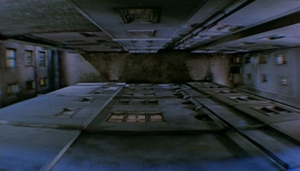
Le travelling contrarié, travelling compensé, trans-trav ou contra-zoom, est un effet cinématographique consistant à contrarier les effets simultanés d'un zoom arrière et d'un travelling mécanique avant ou l'inverse, zoom avant et travelling mécanique arrière, de telle sorte que le sujet principal reste cadré de la même manière, tandis que l'arrière-plan subit des déformations de perspective, respectivement un allongement, ou un tassement. Par exemple si la caméra s'éloigne, on rétrécit simultanément le champ à l'aide du zoom de façon que le sujet ne change pas de taille apparente, mais l'arrière-plan se tasse derrière lui. Cet écart, entre la taille inchangée du personnage et la mouvance inattendue des perspectives du décor où il évolue, est interprété par le public comme le signe d'un malaise du personnage.
L’acrophobie est une peur extrême et irrationnelle des hauteurs appartenant à un type de phobie spécifique.
Sir Alfred Hitchcock [ˈælfɹɪd ˈhɪt͡ʃkɒk] est un réalisateur, scénariste et producteur de cinéma britannique né le 13 août 1899 à Leytonstone et mort le 29 avril 1980 à Bel Air.